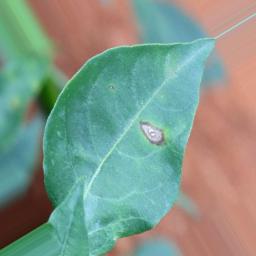
Label: cercospora